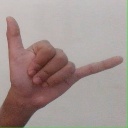
अक्षर: द